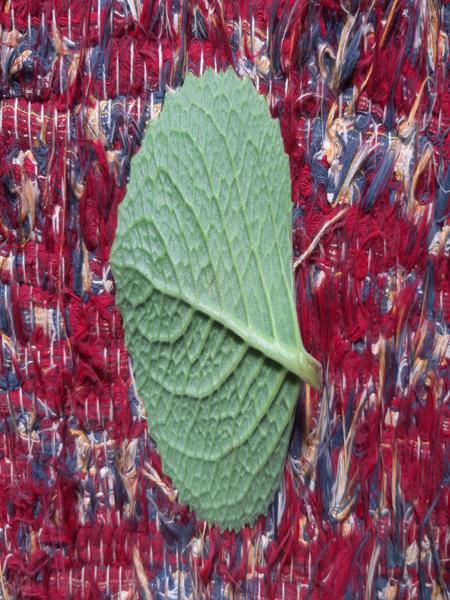
Plant: Doddpathre